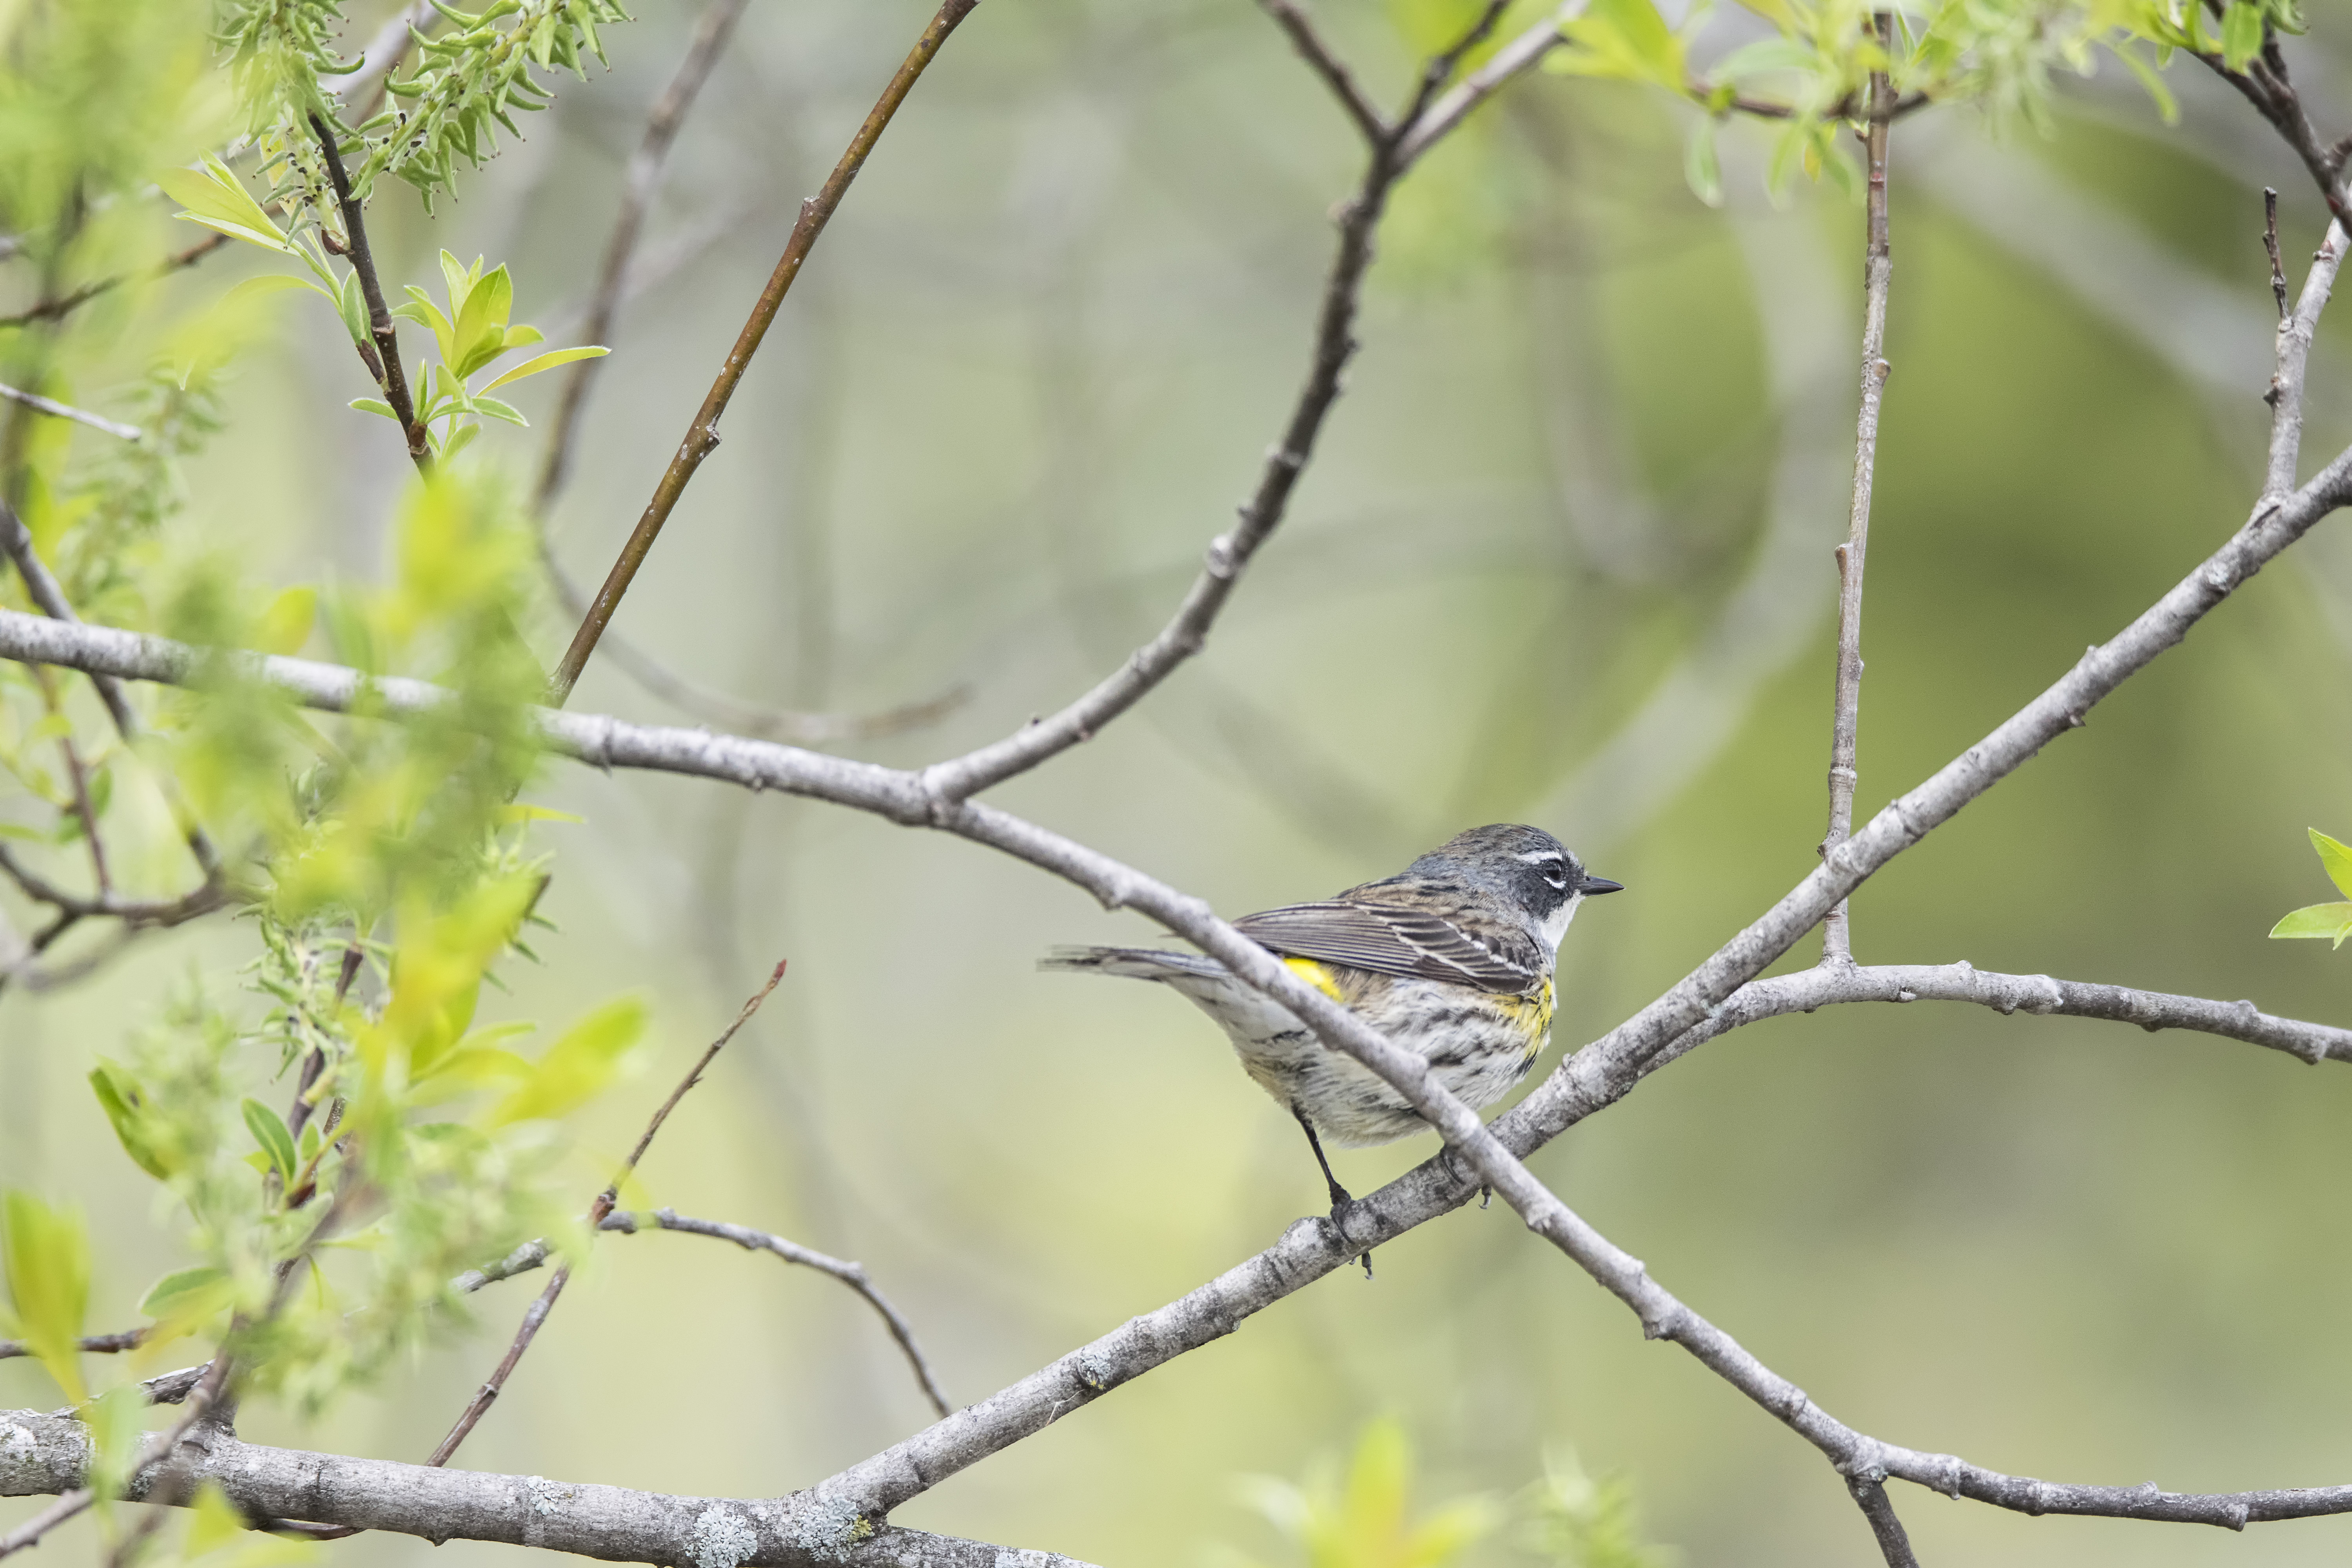
nature, branch, bird, wildlife, yellow, fauna, twig, canada, a, vertebrate, quebec, finch, jaunes, warbler, sherbrooke, oiseau, paruline, croupions, rumped, old world flycatcher, perching bird